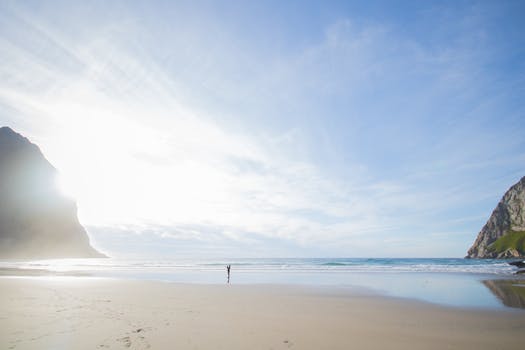
Label: No Watermark